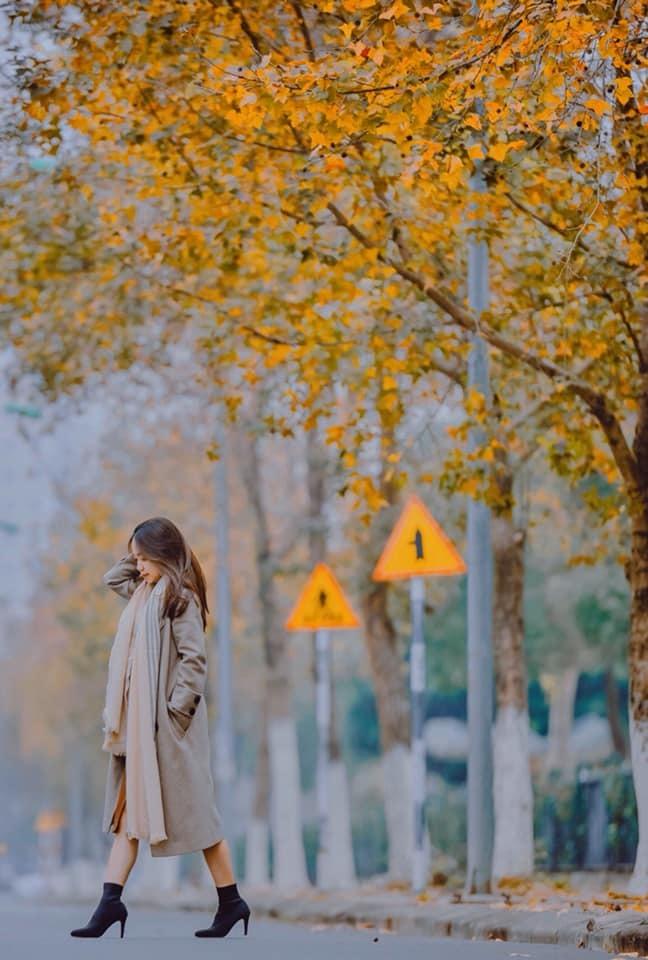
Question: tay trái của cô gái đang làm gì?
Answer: đang bỏ vào túi